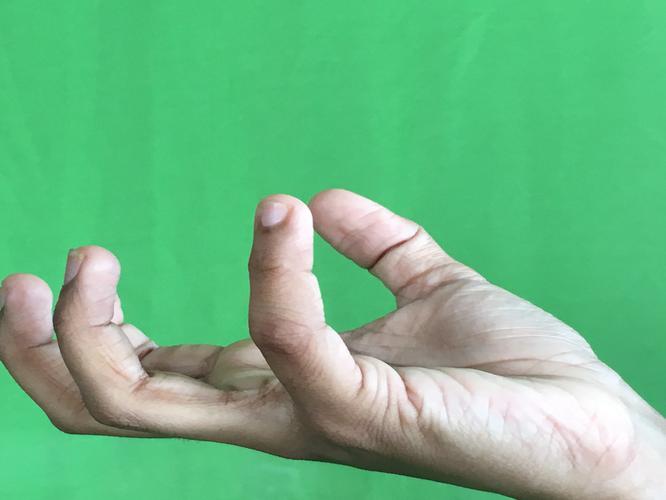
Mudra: Padmakosha
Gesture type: single_hand